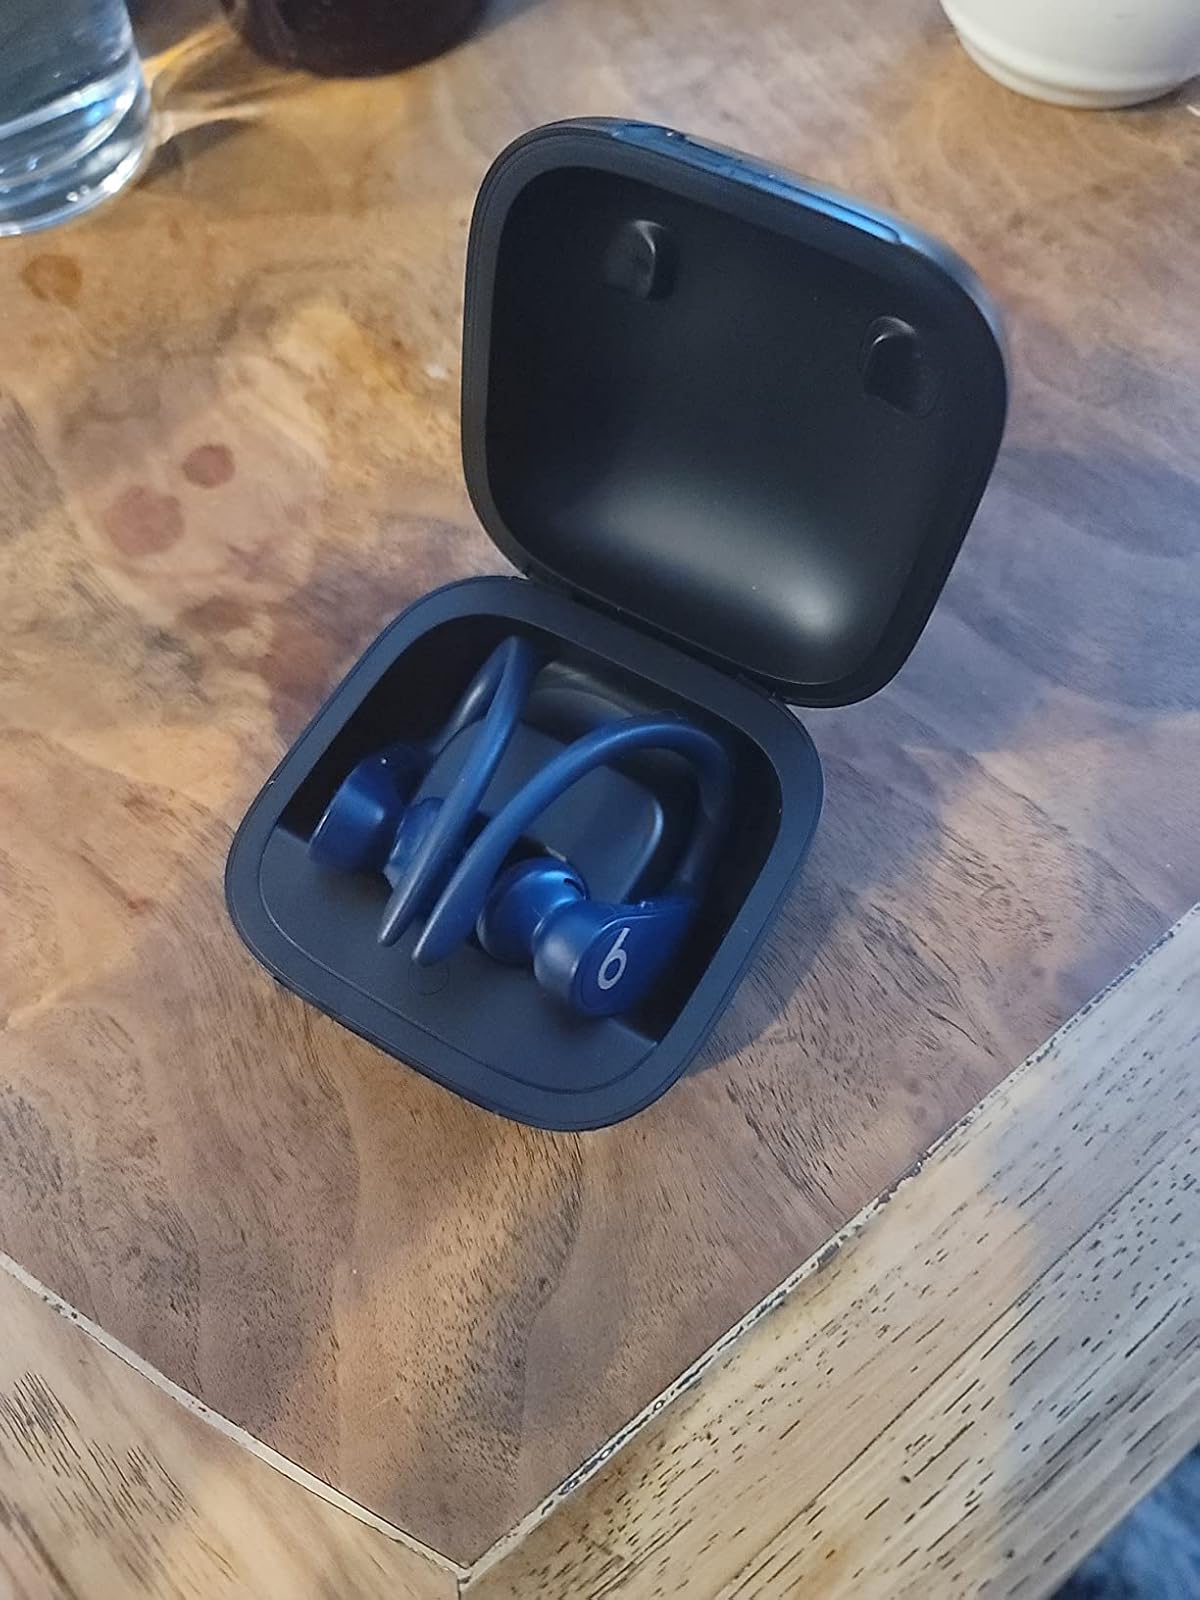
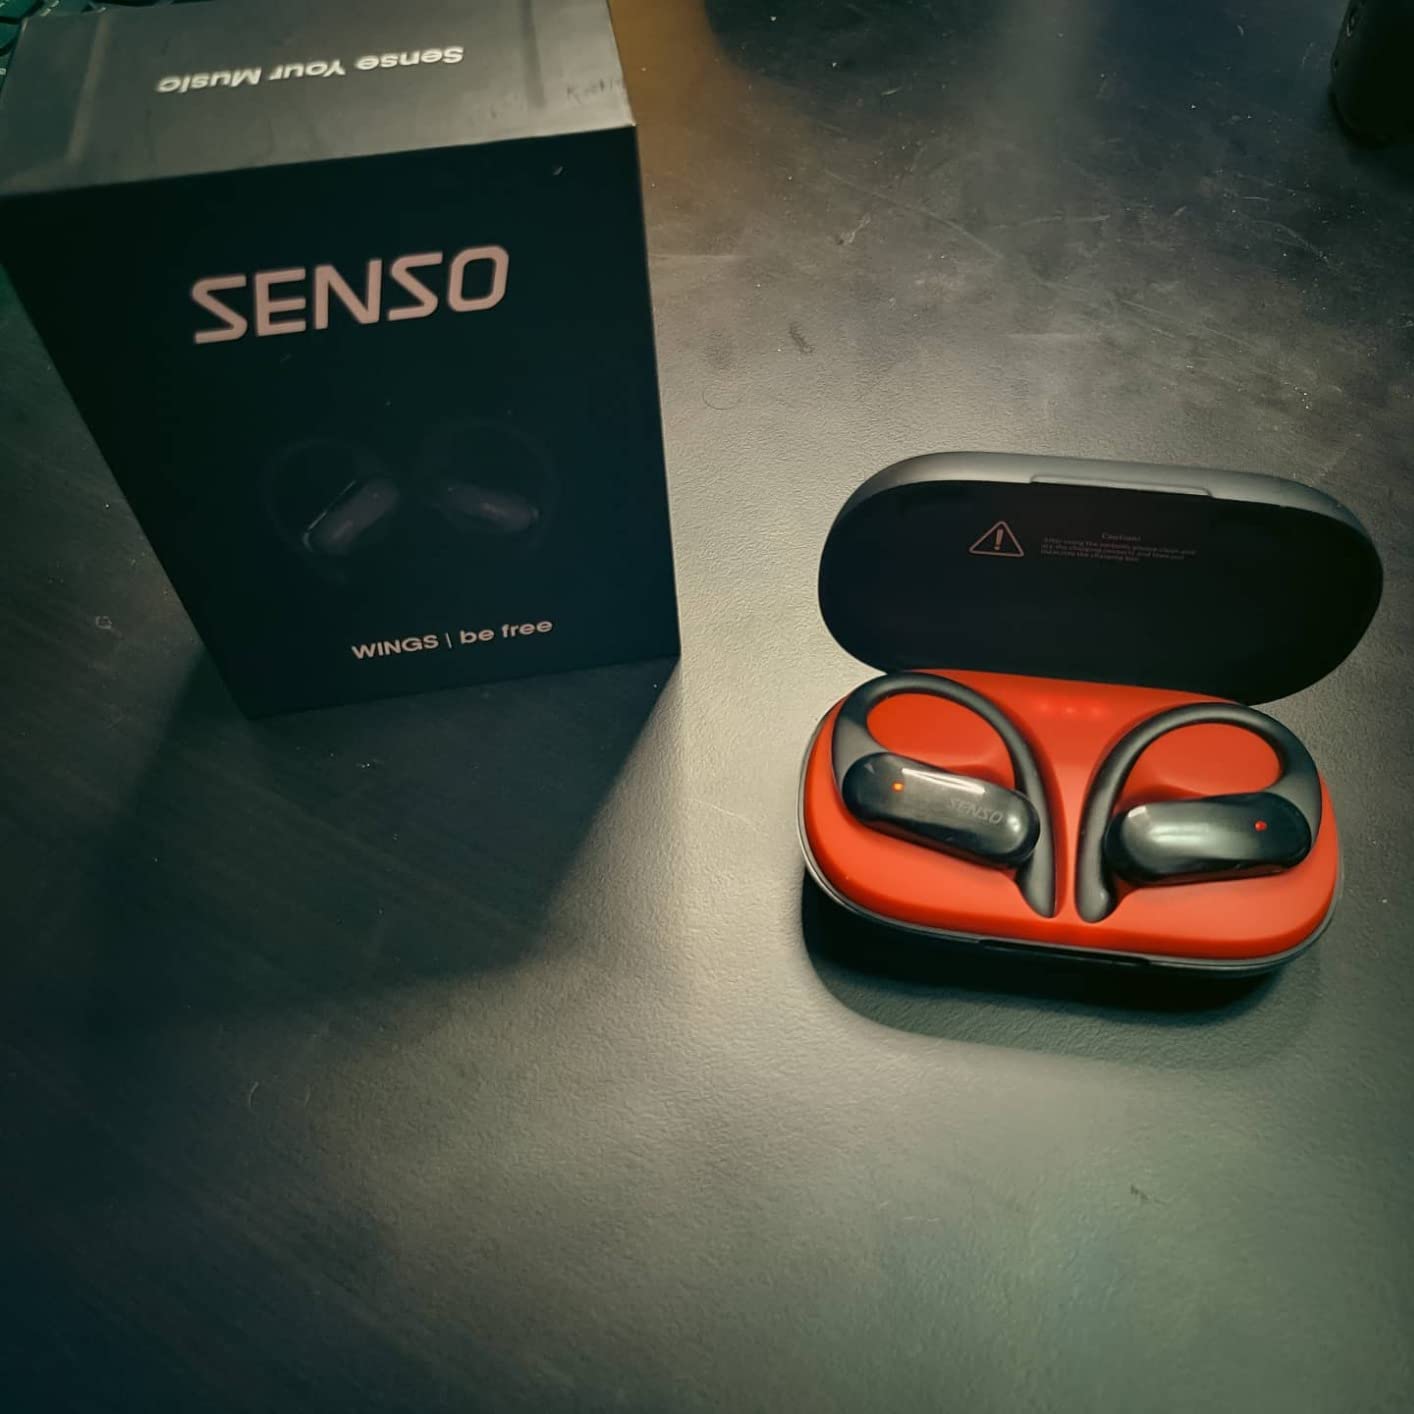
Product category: earbuds
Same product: no